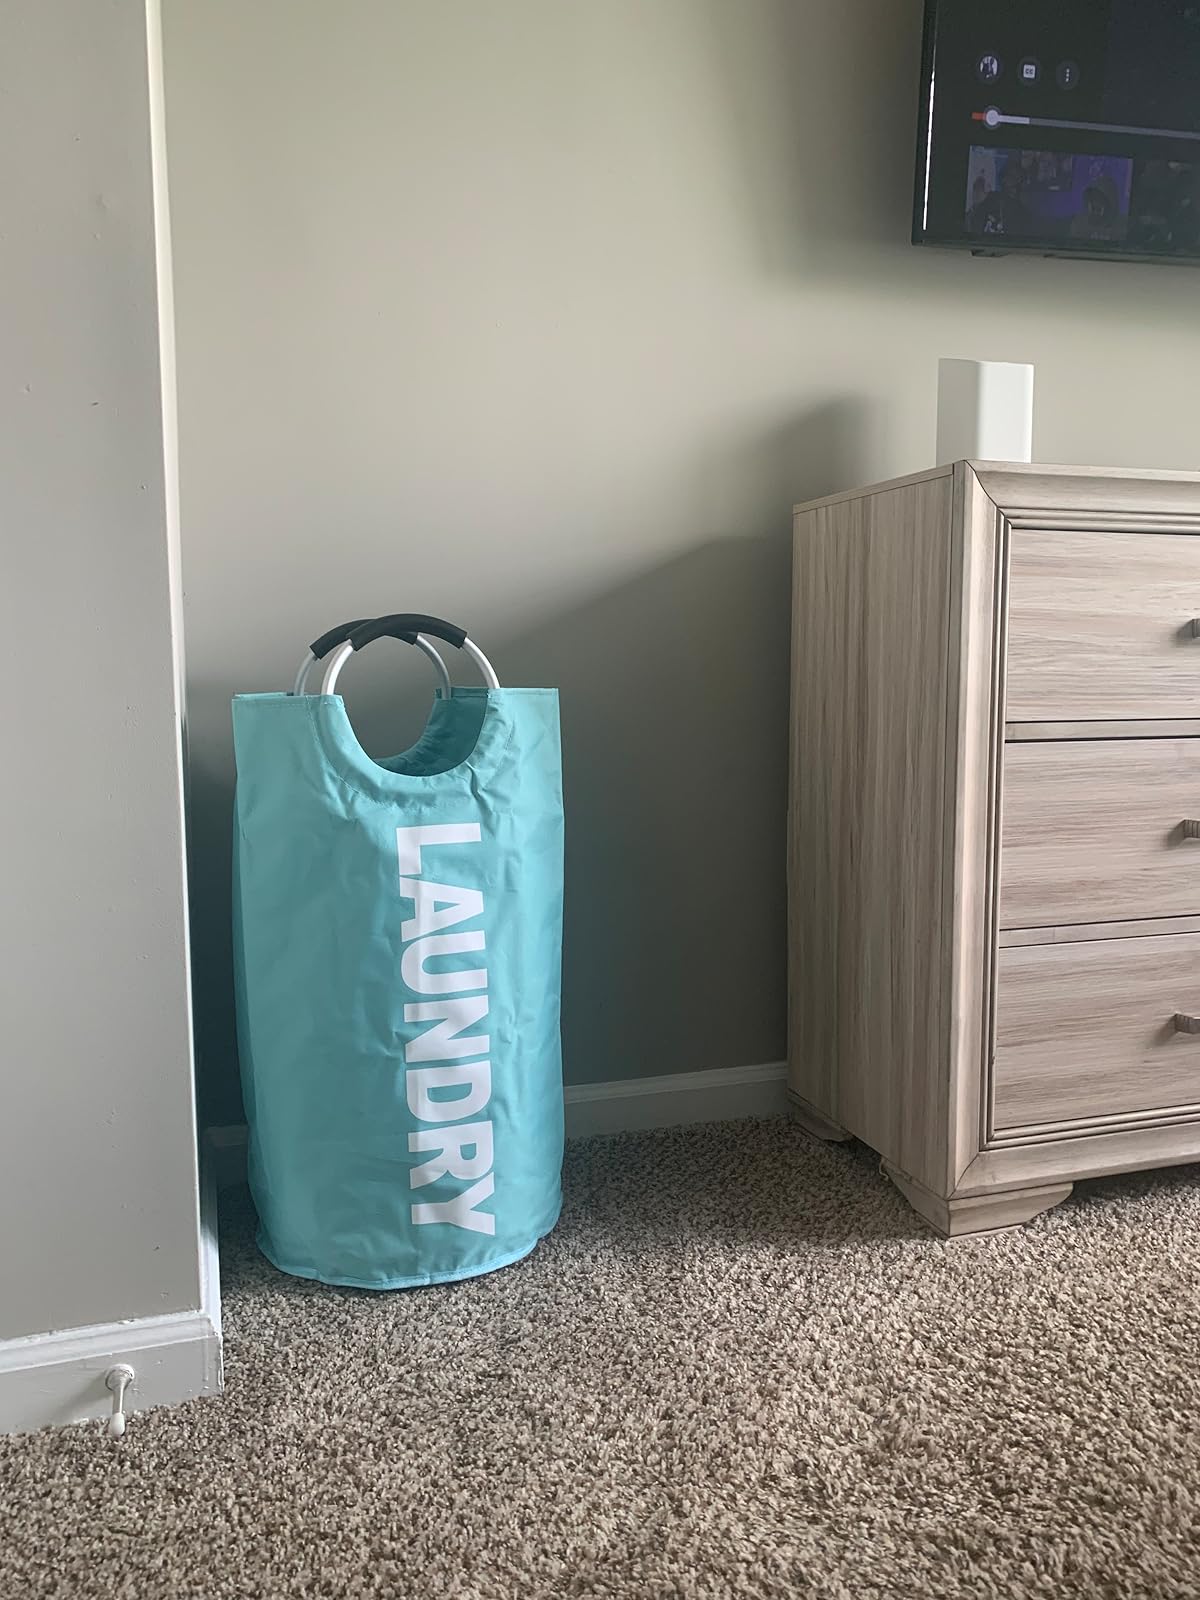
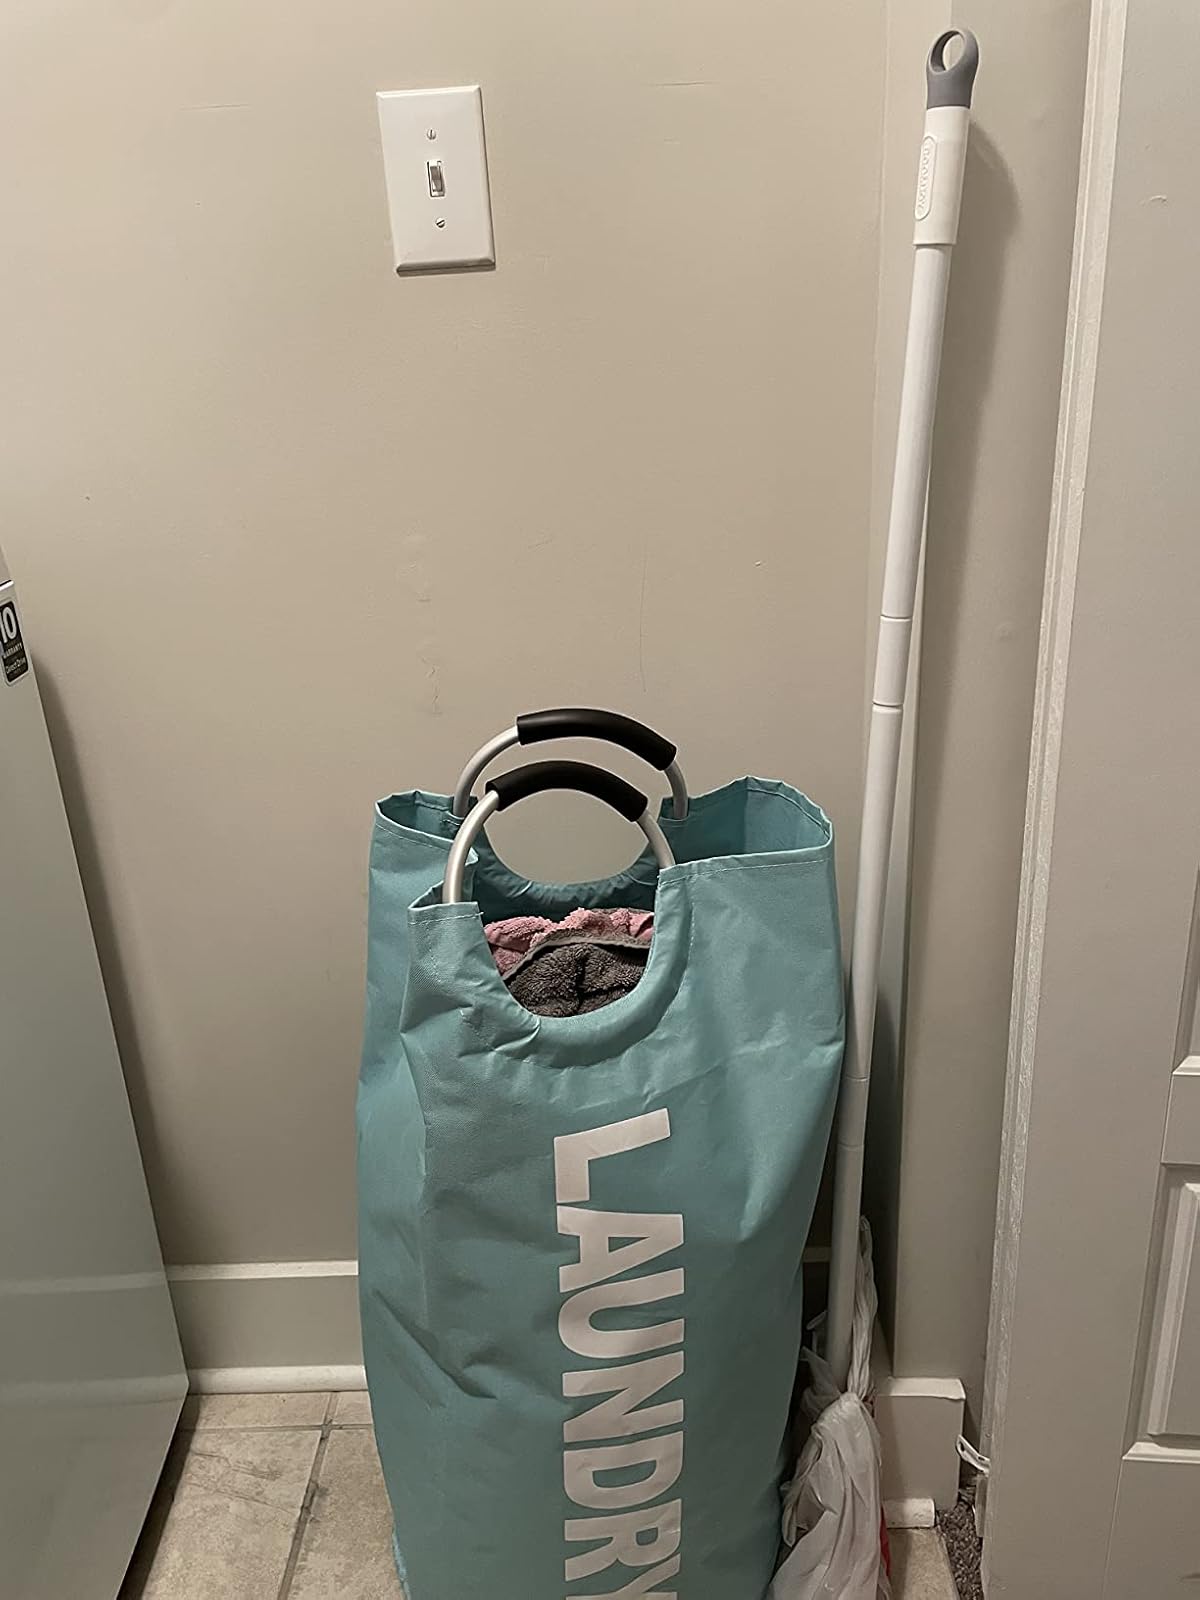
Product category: items_hamper
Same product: yes